Wee MacGregor railway

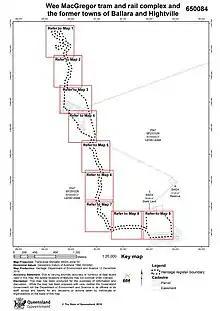
Overview map

The tramway was under construction in early 1914, with earthworks extending for , and the "first five bridges and drains" nearing completion, by 5 May 1914. Between Hightville and the Wee MacGregor mine a long unlined tunnel, with concrete portals, and a 1-in-22 grade towards the mine, was constructed through MacGregor Hill. The tunnel was nearly completed by January 1915, with rails laid through it by 11 March 1915. The secretary of the Hampden Company announced that the 2 ft tramway from Mineral [Ballara] to the Wee MacGregor had been completed, and would be used from 15 May 1915.